United Christian Party (United States)

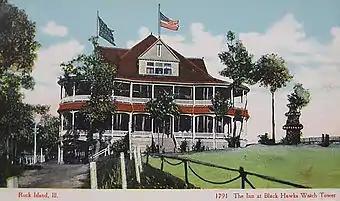
The Inn at Black Hawk's Watch Tower in Rock Island, Illinois, was the frequent location of conventions of the United Christian Party.

On July 4, 1899, delegates gathered in Des Moines, Iowa for what was touted as the first annual Iowa State Convention of the United Christian Party. The gathering received an official communication from the National Reform Party which requested that the convention name a 10-member delegation to attend a joint convention held at some future time to be determined in the following year to name a ticket for a national campaign in the November 1900 election.